Rajputana Rifles

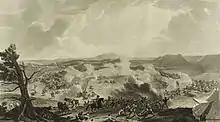
Battle of Khadki, 1817

In 1817, the 4th battalion met the Marathas at the Battle of Khadki. The defence earned the regiment the battle honor of "Khadki". In 1856–57 the 1st, 2nd, and 4th battalions were together in the Persian theatre of operations. In 1856, Captain John Augustus Wood of the 2nd battalion (then the 20th Bombay Native Infantry) was awarded the Victoria Cross for storming Bushire Fort. This was the first Victoria Cross to be won in an Indian unit. Sub. Maj Mohammed Sharief and Sub. Peer Bhatt were recommended for the Victoria Cross for their actions in the same battle, but were turned down as at that time the medal category was not open to Indians.